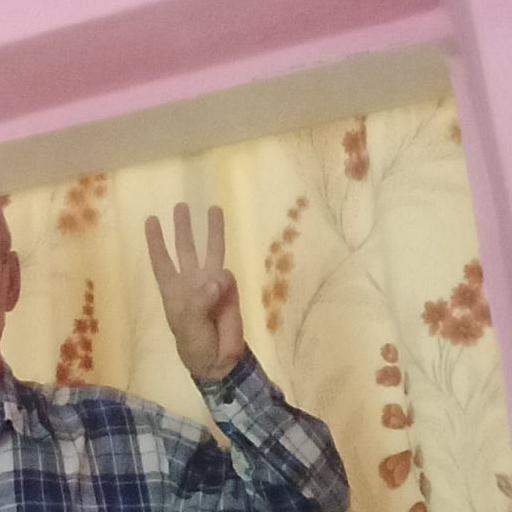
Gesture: three